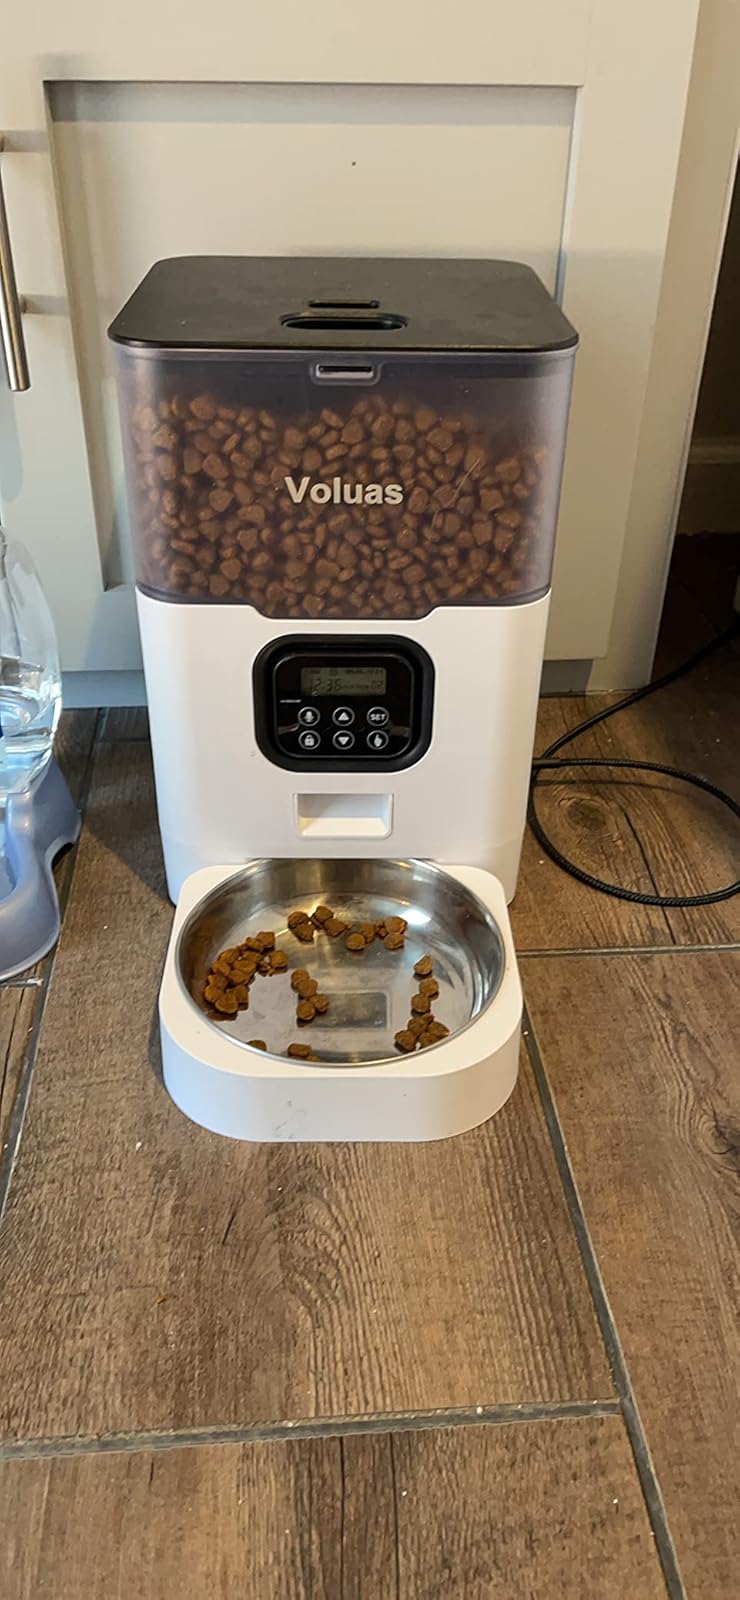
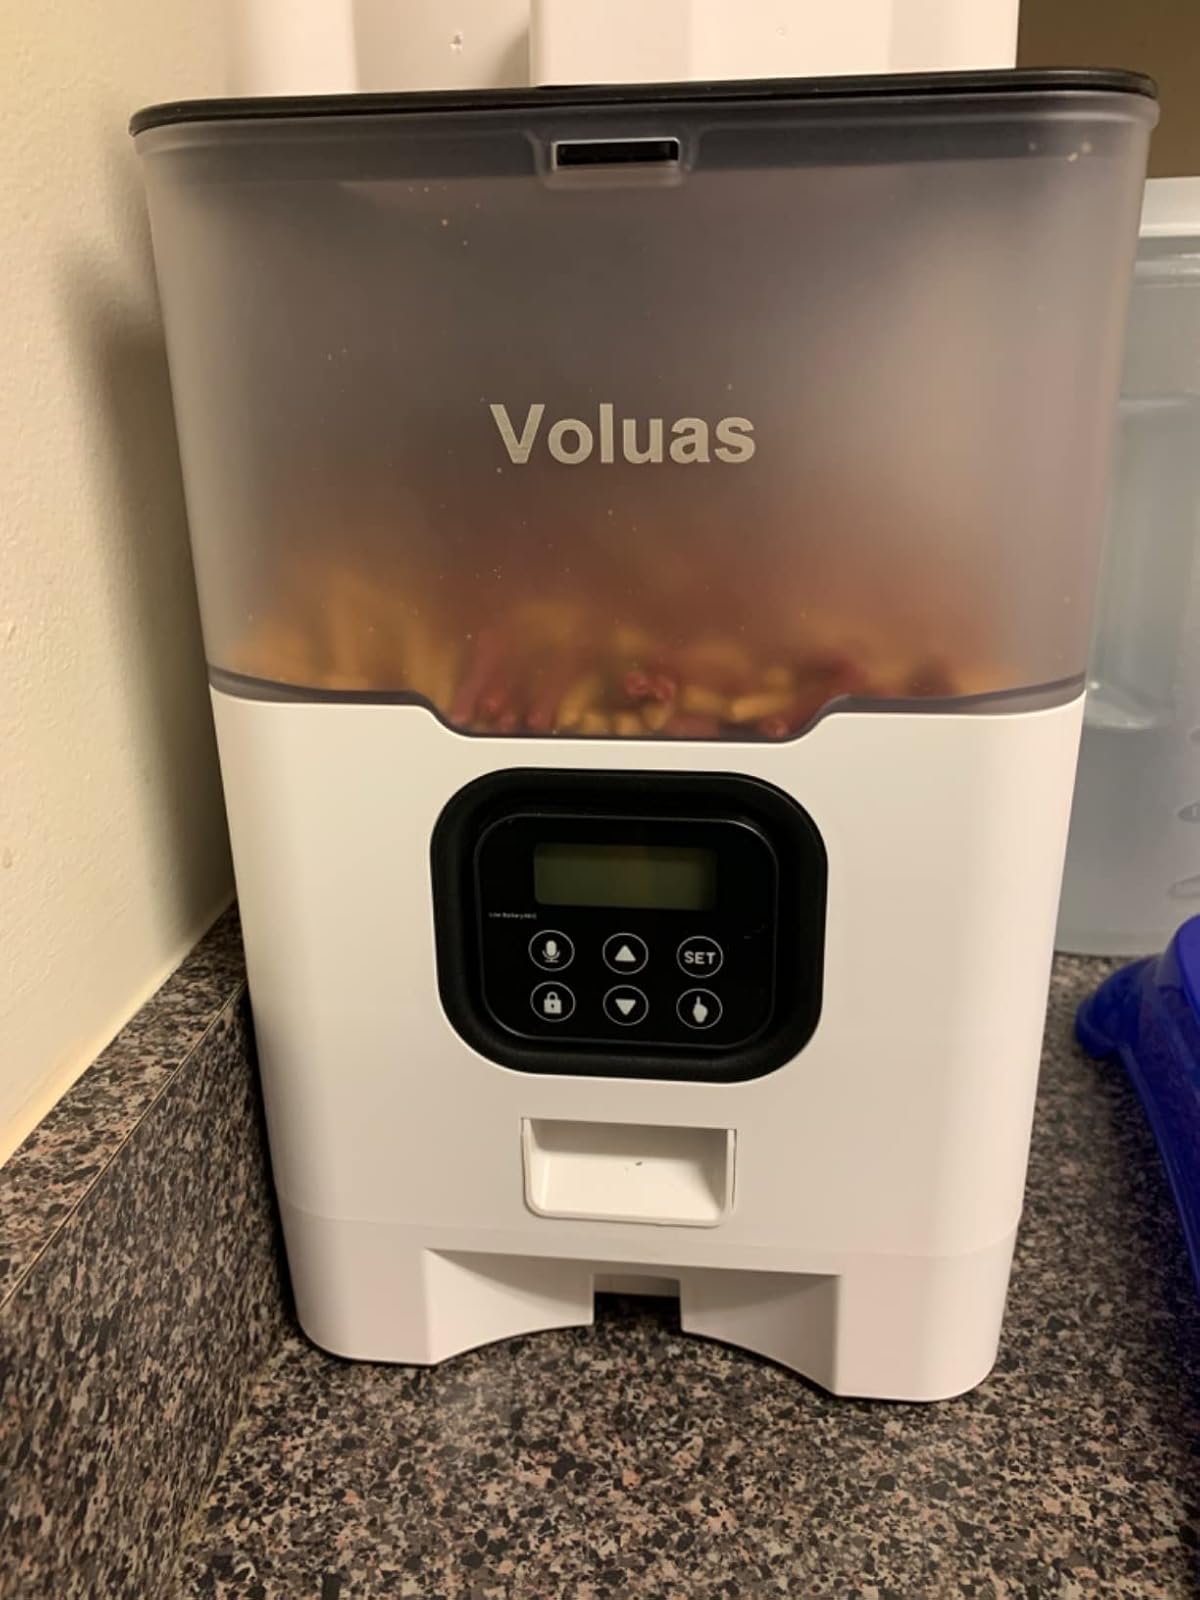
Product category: items_feeder
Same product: yes